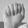
ASL letter: A